Woronora Dam

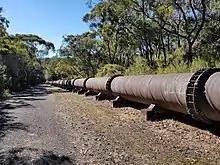
Woronora-Penshurst Pipeline

As at 10 September 2009, the Woronora Dam, constructed between 1927 and 1941, was the fifth and last of the water supply dams constructed prior to the Second World War to provide a secure water supply to satisfy the demands of industrial, commercial and residential development of metropolitan Sydney up to . The Woronora Dam was specifically built to service metropolitan areas south of the Georges River.